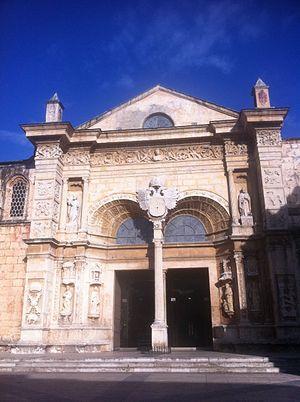
La Zone coloniale, appelée aussi Ciudad Colonial est le cœur historique de la ville de Saint-Domingue, capitale de la République dominicaine. Ce quartier, constituant l'un des 70 secteurs du Distrito Nacional, a été inscrit au répertoire du patrimoine mondial de l'UNESCO.